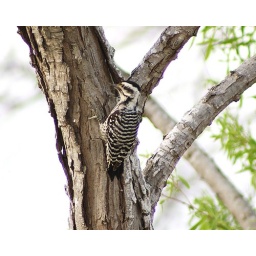
Ladder-backed woodpecker female in a willow tree over the Nueces River west of Uvalde Tx.